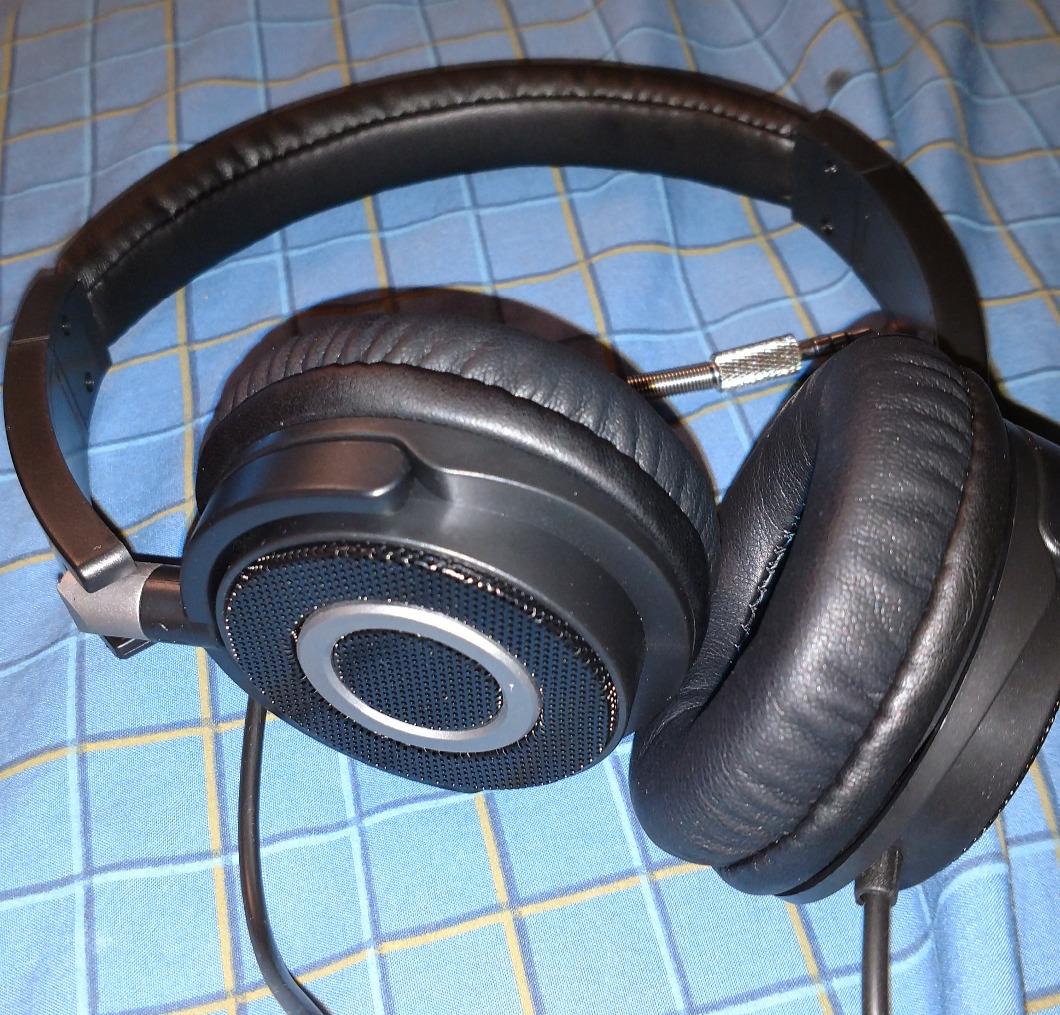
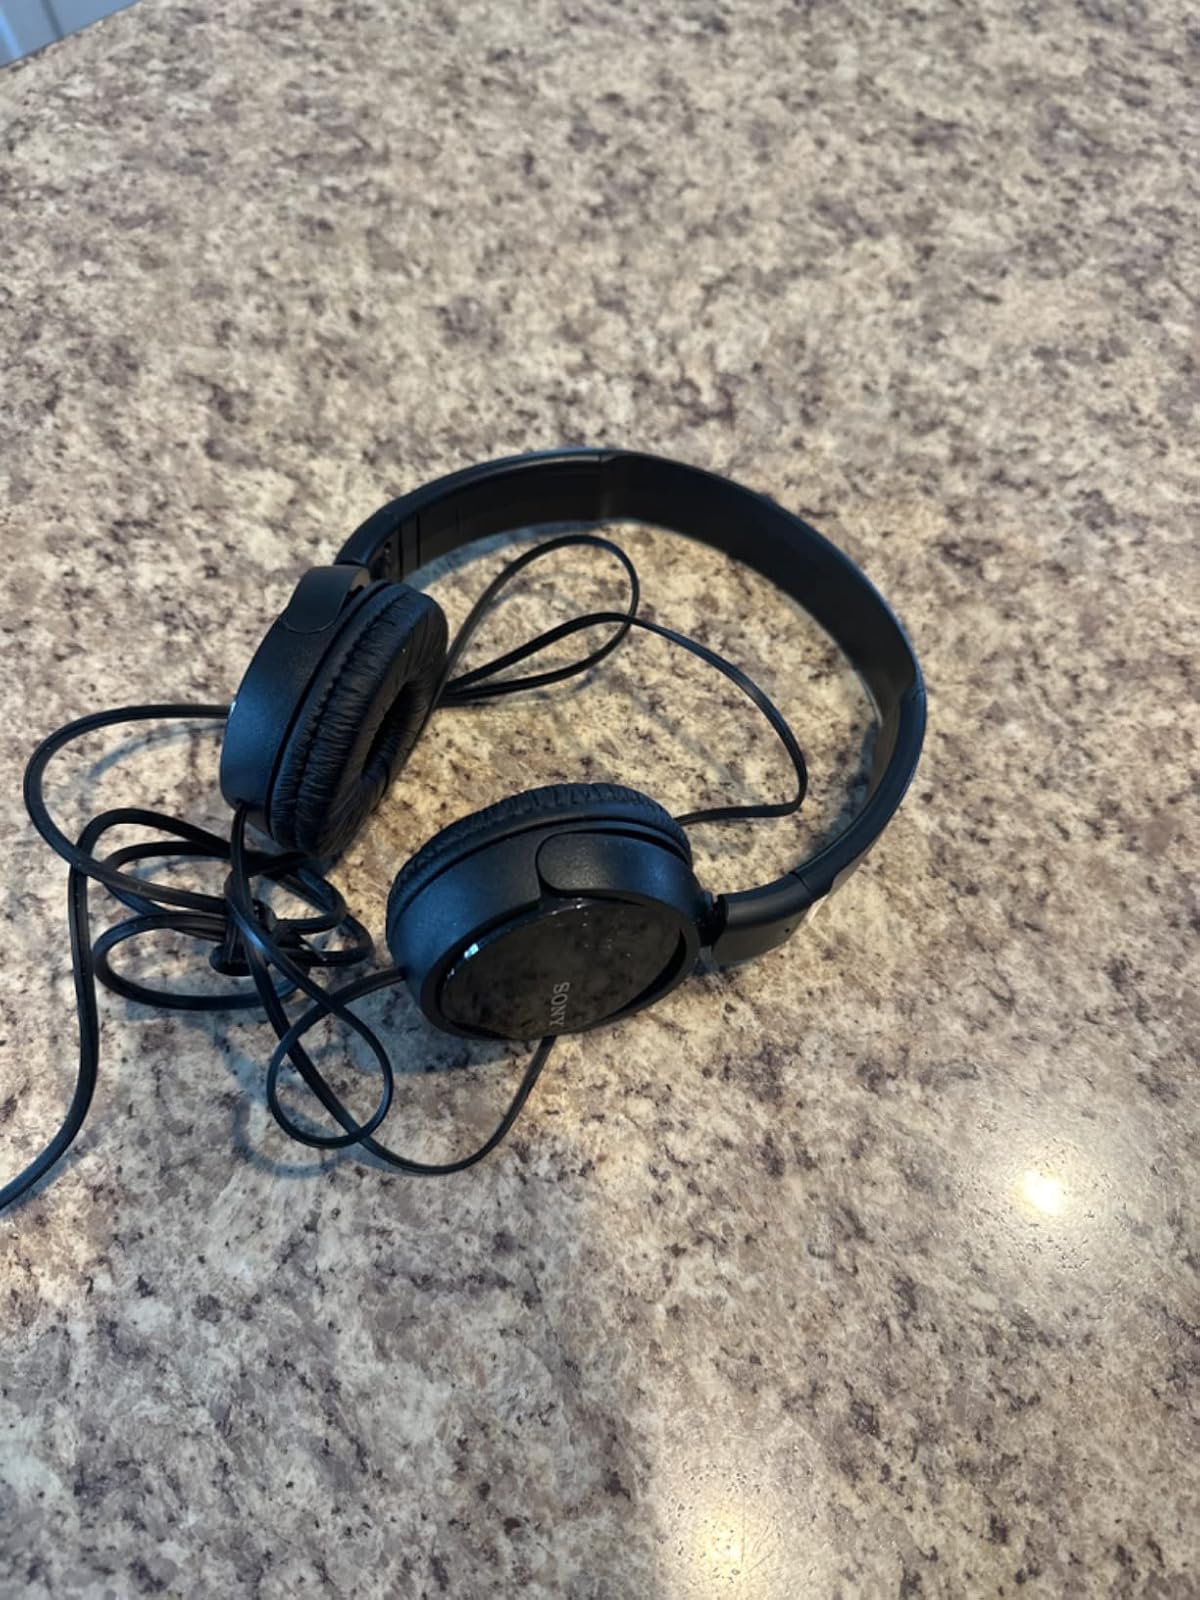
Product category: headphones
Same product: no